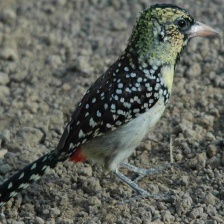
Species: D-ARNAUDS BARBET
Scientific name: TRACHYPHONUS DARNAUDII